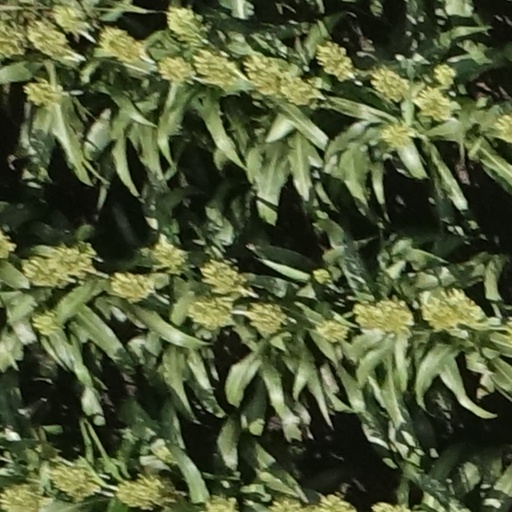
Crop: sorghum